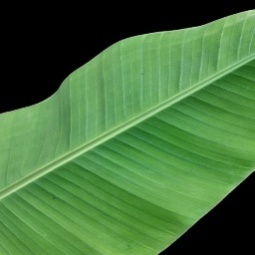
Label: Healthy